Felton, California

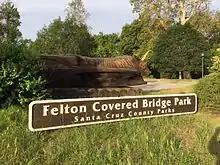
Felton Covered Bridge Park

The 2010 United States Census reported that Felton had a population of 4,057. The population density was . The racial makeup of Felton was 3,691 (91.0%) White, 25 (0.6%) African American, 29 (0.7%) Native American, 69 (1.7%) Asian, 11 (0.3%) Pacific Islander, 60 (1.5%) from other races, and 172 (4.2%) from two or more races. Hispanic or Latino of any race were 283 persons (7.0%).